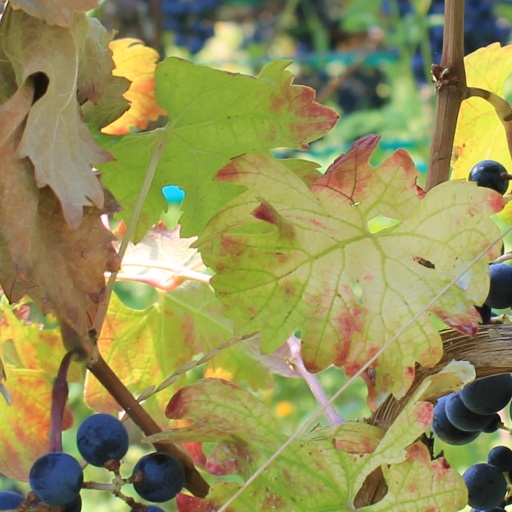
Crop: grape